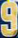
Number: 9